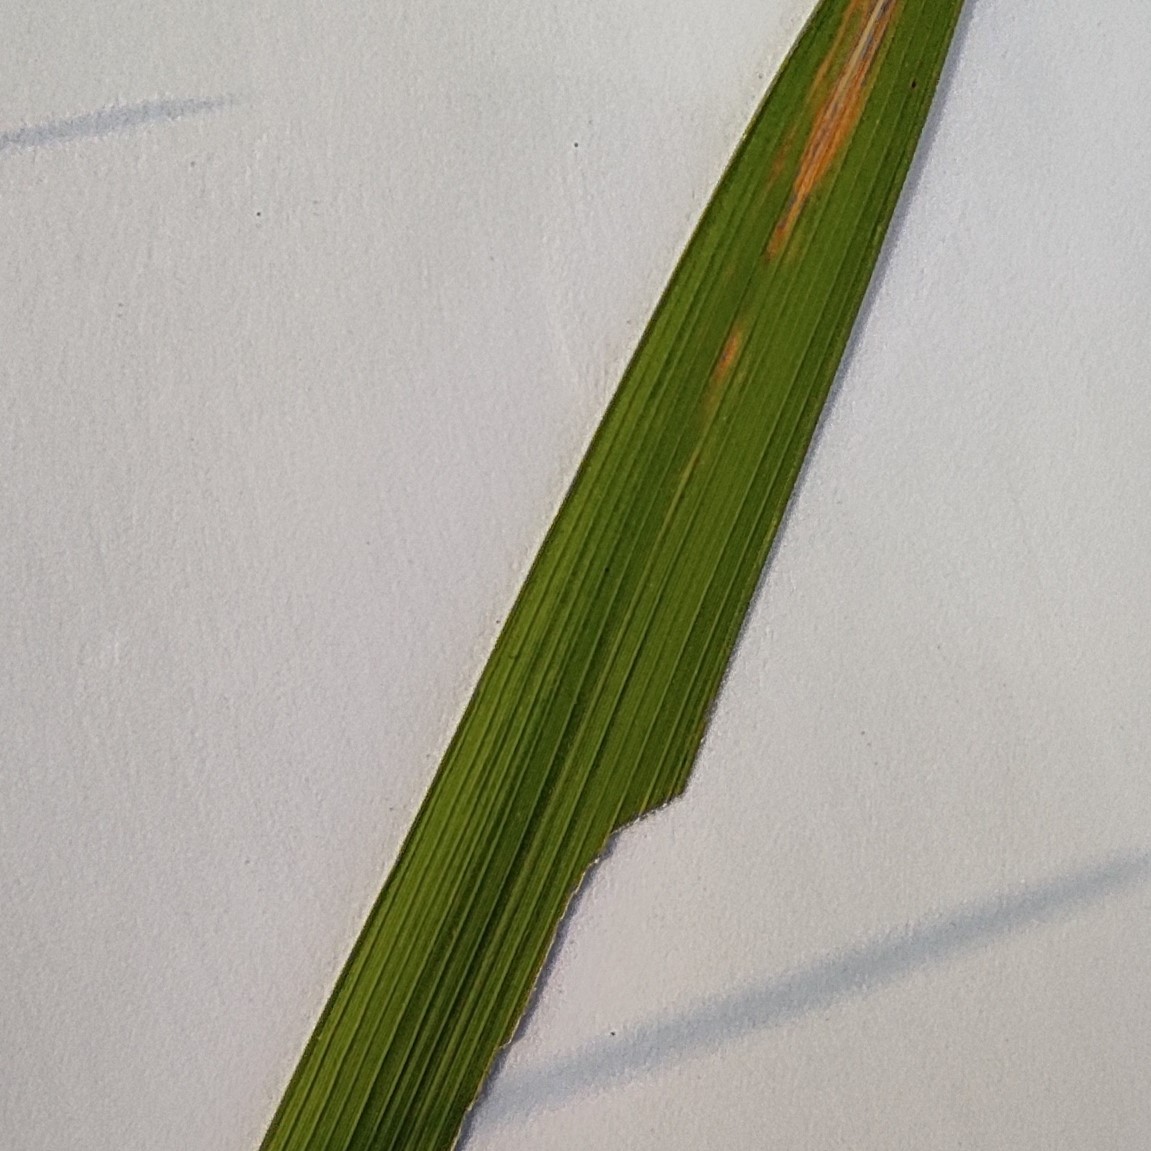
Label: Insect